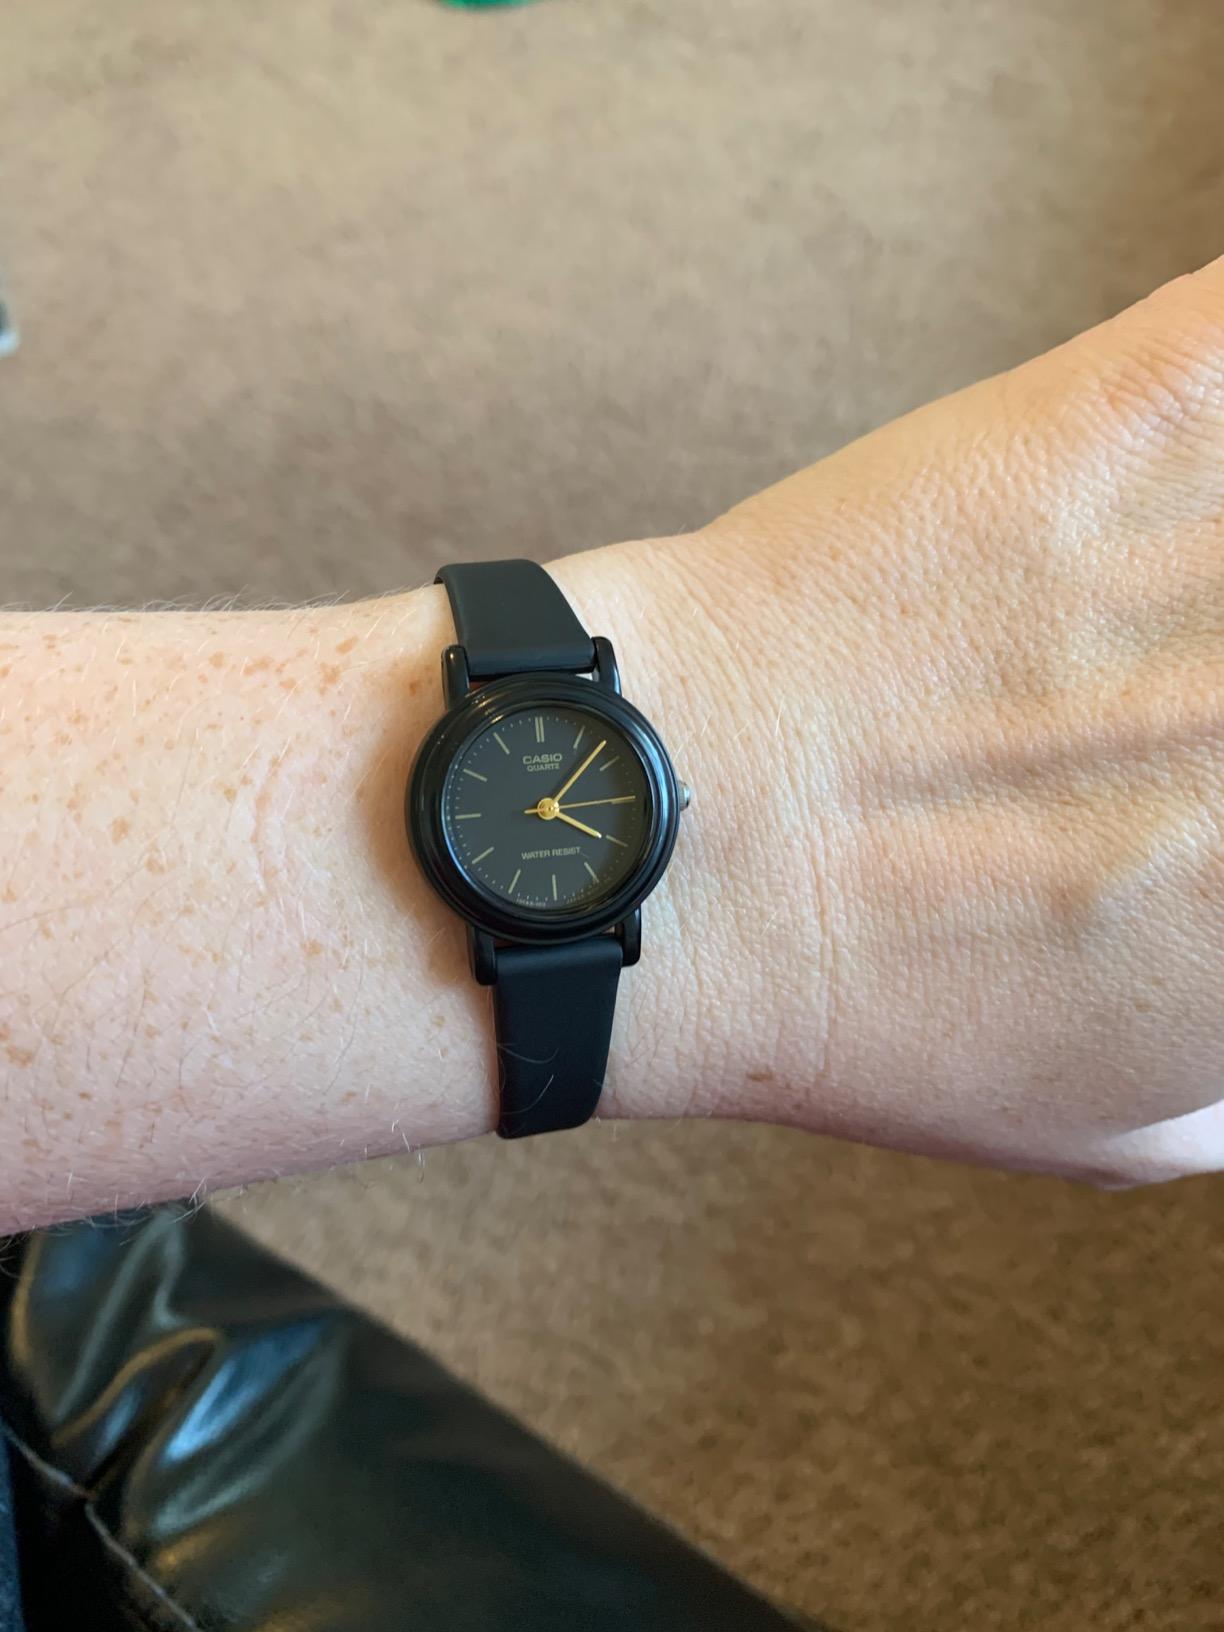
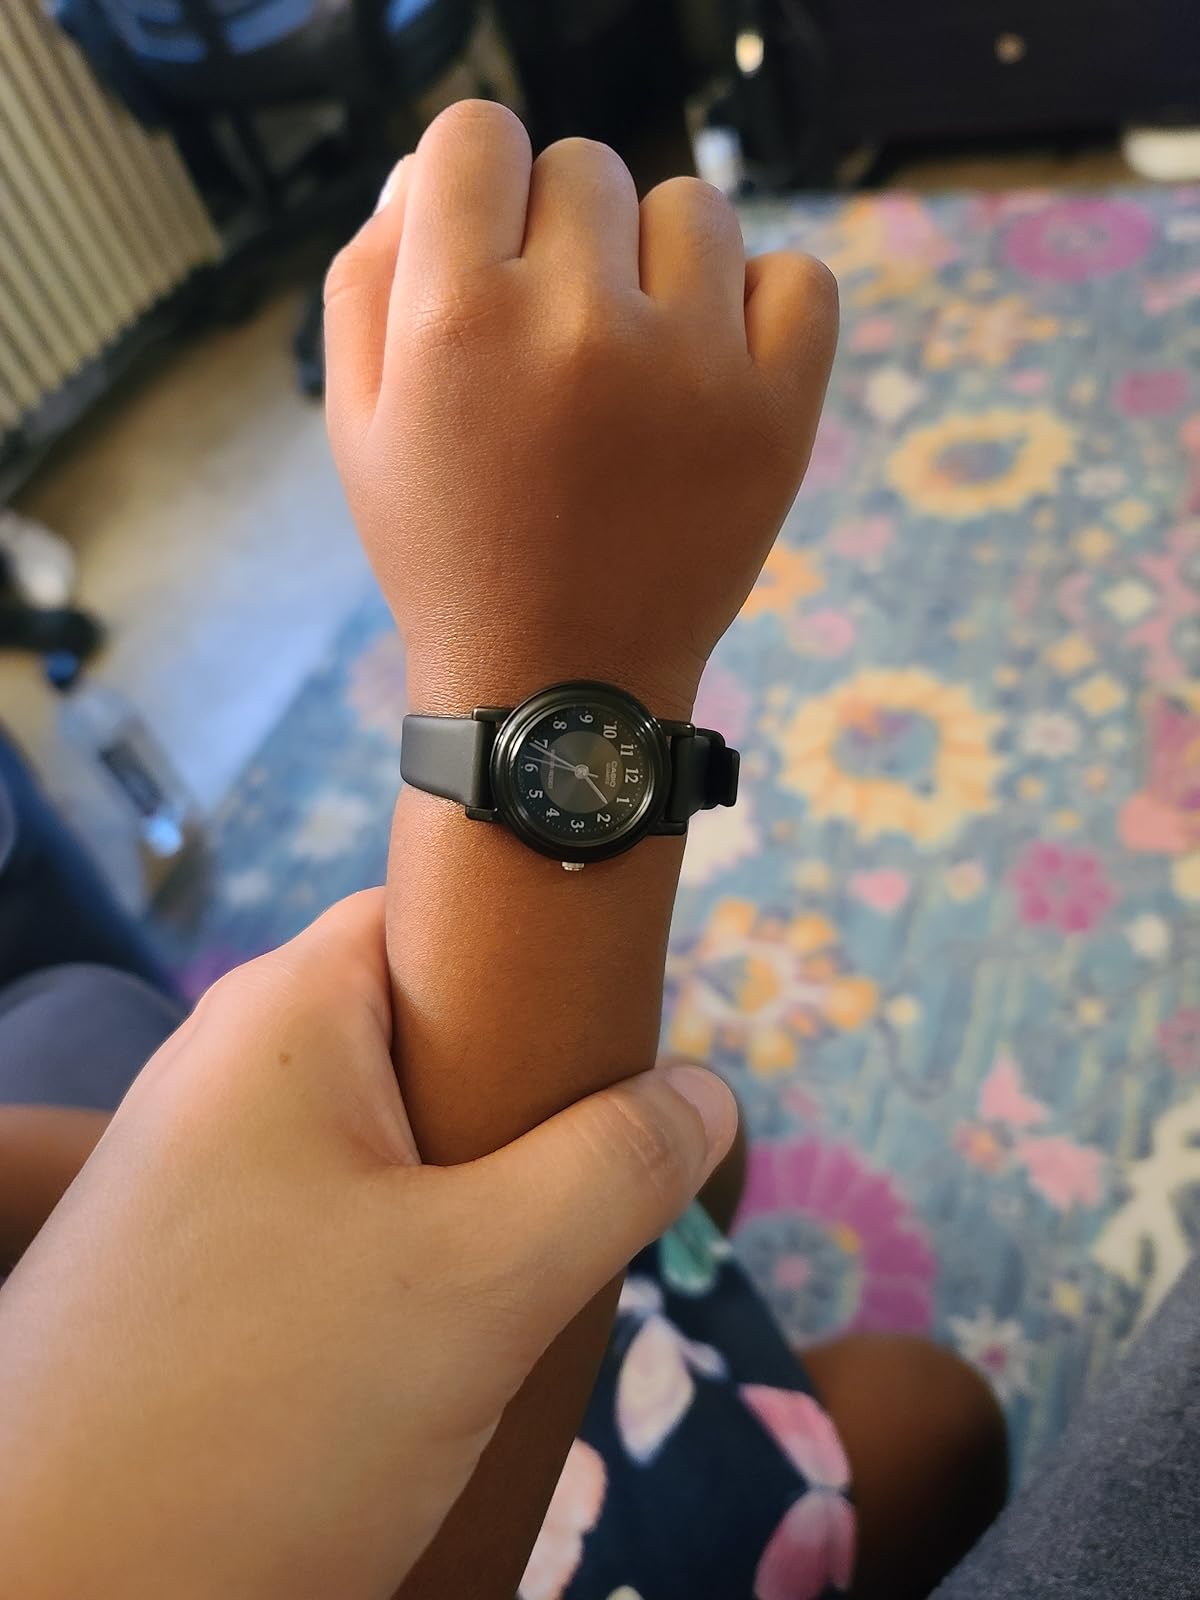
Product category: accessories_watch
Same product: no